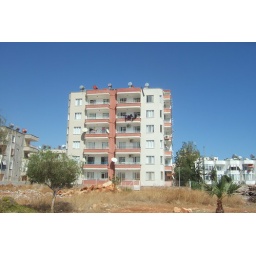
which was actually just a conveniently located field of grass on top of a strange rocky outcropping near the sea